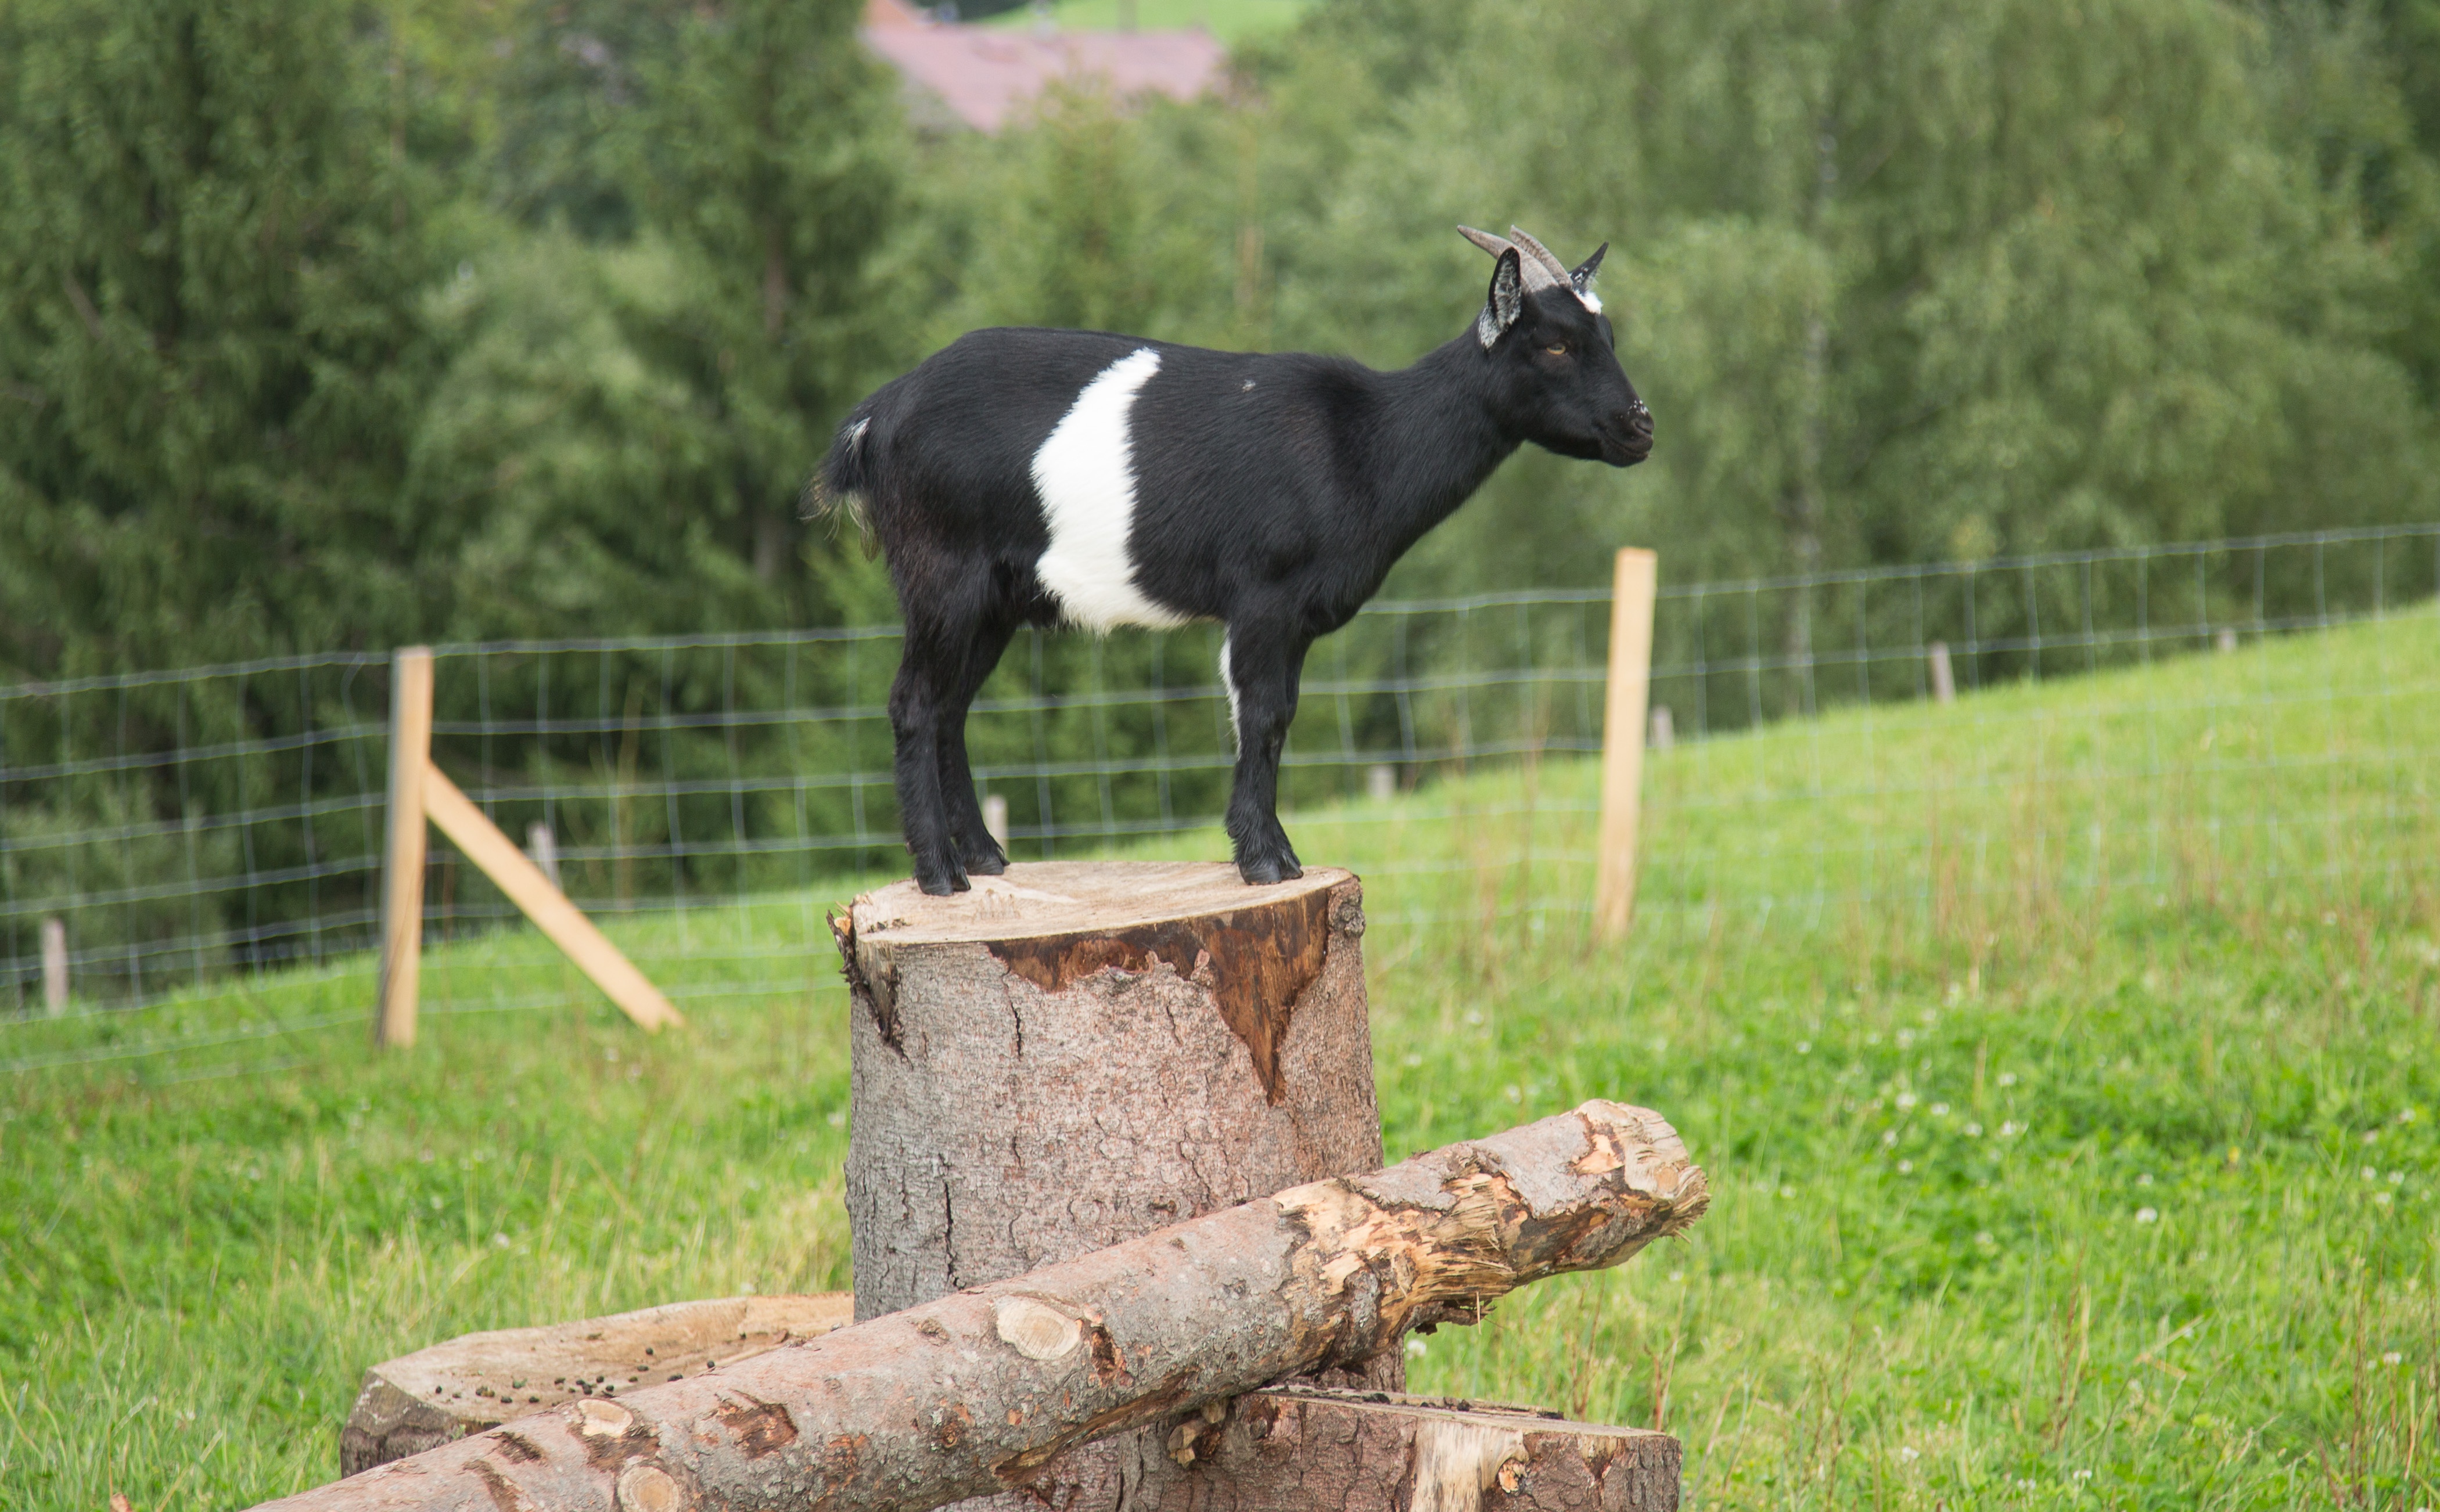
farm, goat, pasture, grazing, horse, mammal, stallion, goats, overview, outlook, vertebrate, mare, eventing, cattle like mammal, horse like mammal